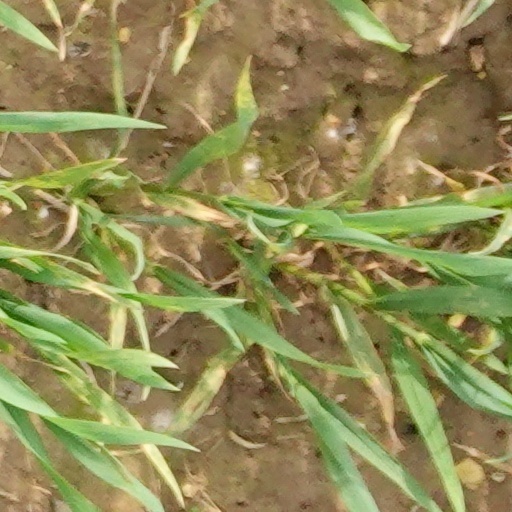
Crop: wheat